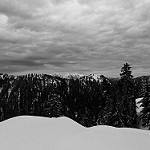
Label: B & W